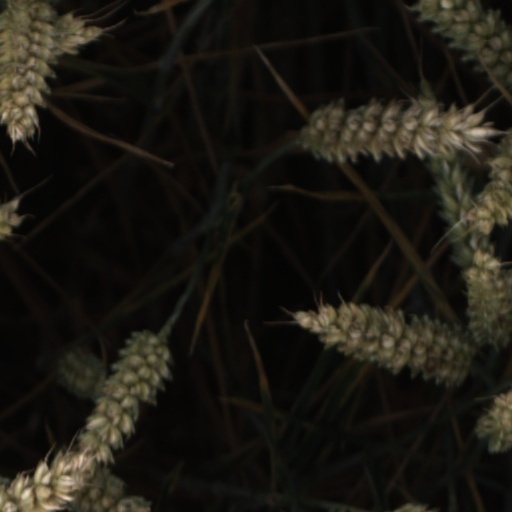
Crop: wheat